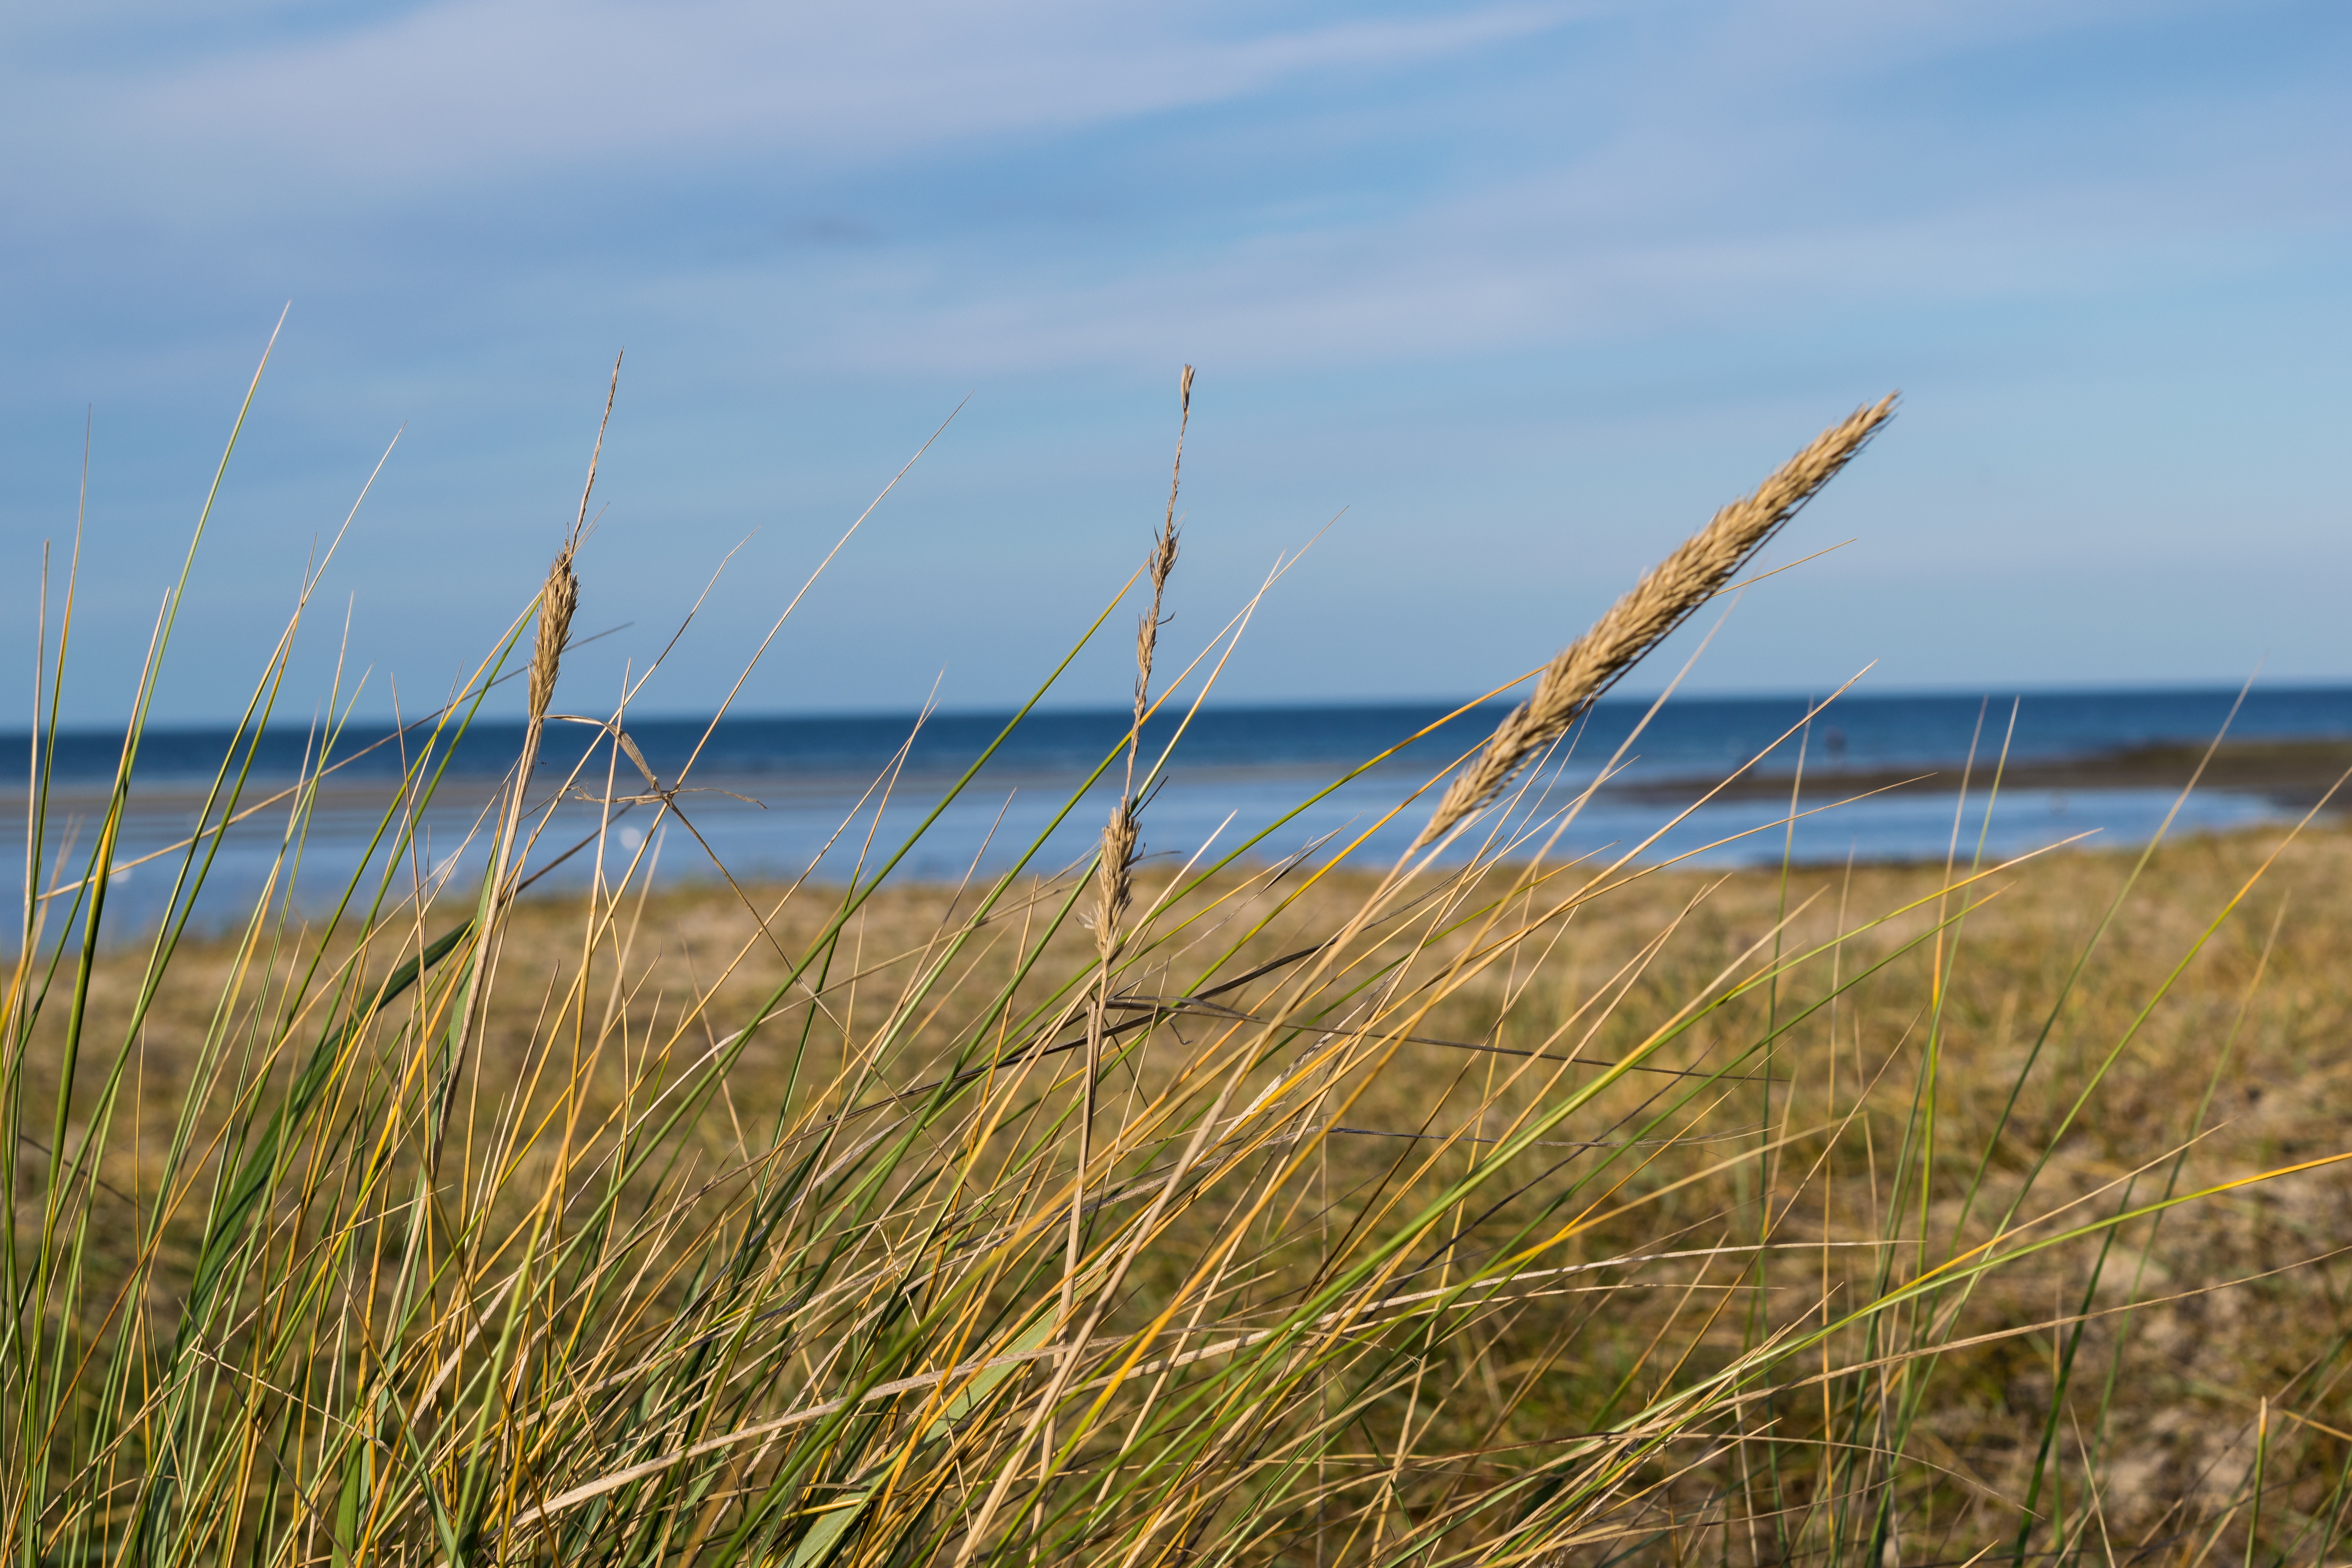
beach, sea, coast, nature, grass, sand, ocean, horizon, marsh, field, meadow, prairie, shore, wind, grassland, wetland, habitat, ecosystem, natural environment, grass family, phragmites